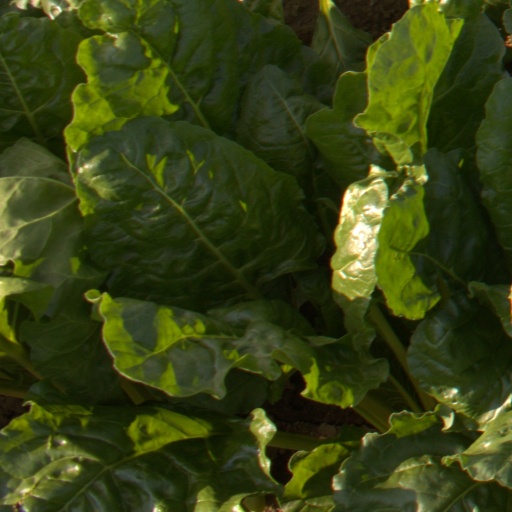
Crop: sugar beet